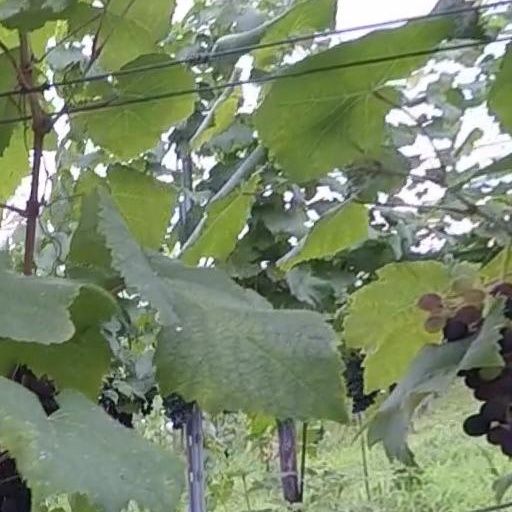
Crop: grape